Fatimid architecture

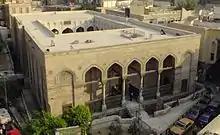
Mosque of al-Salih Tala'i in Cairo (1160)

The heartland of architectural activity and expression during Fatimid rule was Cairo, where many of the palaces, mosques and other buildings were built. The Caliphs competed with their rivals of the Abbasid and Byzantine empires, and were known to indulge in furnishing their palaces with "extraordinary splendor". The sprawling palatial complex at the heart of Fatimid Cairo consisted of two major palaces: the Eastern Palace or Great Palace and the smaller Western Palace or Lesser Palace. The two palaces were separated by a main street that ran roughly north-to-south – the present-day al-Mu'izz Street – and at the center between was a large public square, (literally, "Between the Two Palaces"), which was the heart of the city and a site of certain ceremonies. The grand entrance to the Eastern Palace, the Golden Gate, stood on one side of this square. The palace complex was accompanied by a mausoleum or cemetery, ("The Saffron Tomb"), where the caliphs were buried, whose site is occupied today by the Khan el-Khalili market. In the 12th century, near the end of the Fatimid period, the head of Husayn was transferred from Ascalon and housed in a shrine (now part of Al-Hussein Mosque) inside the cemetery.